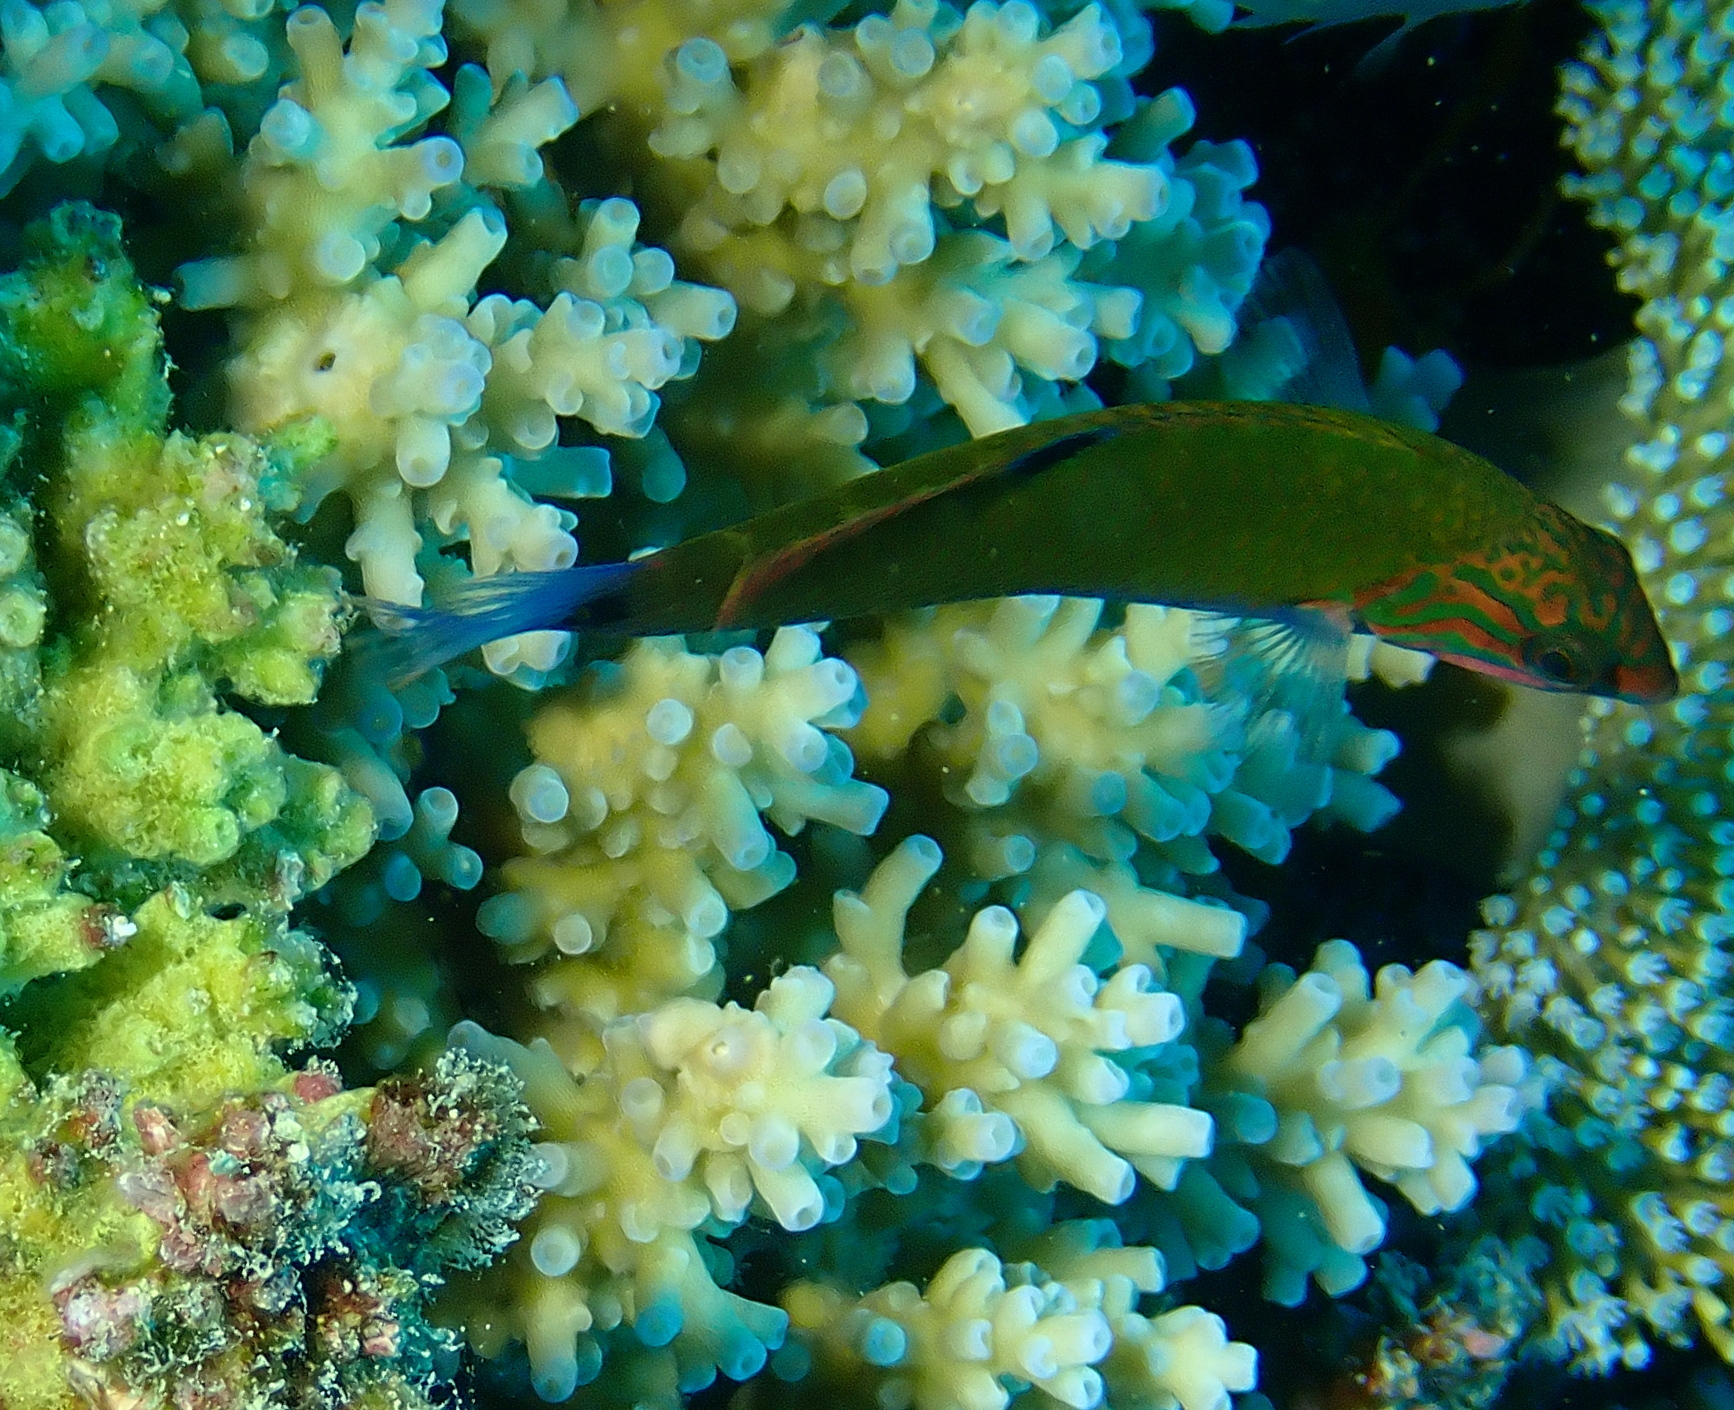
Thalassoma lunare (Moon Wrasse)